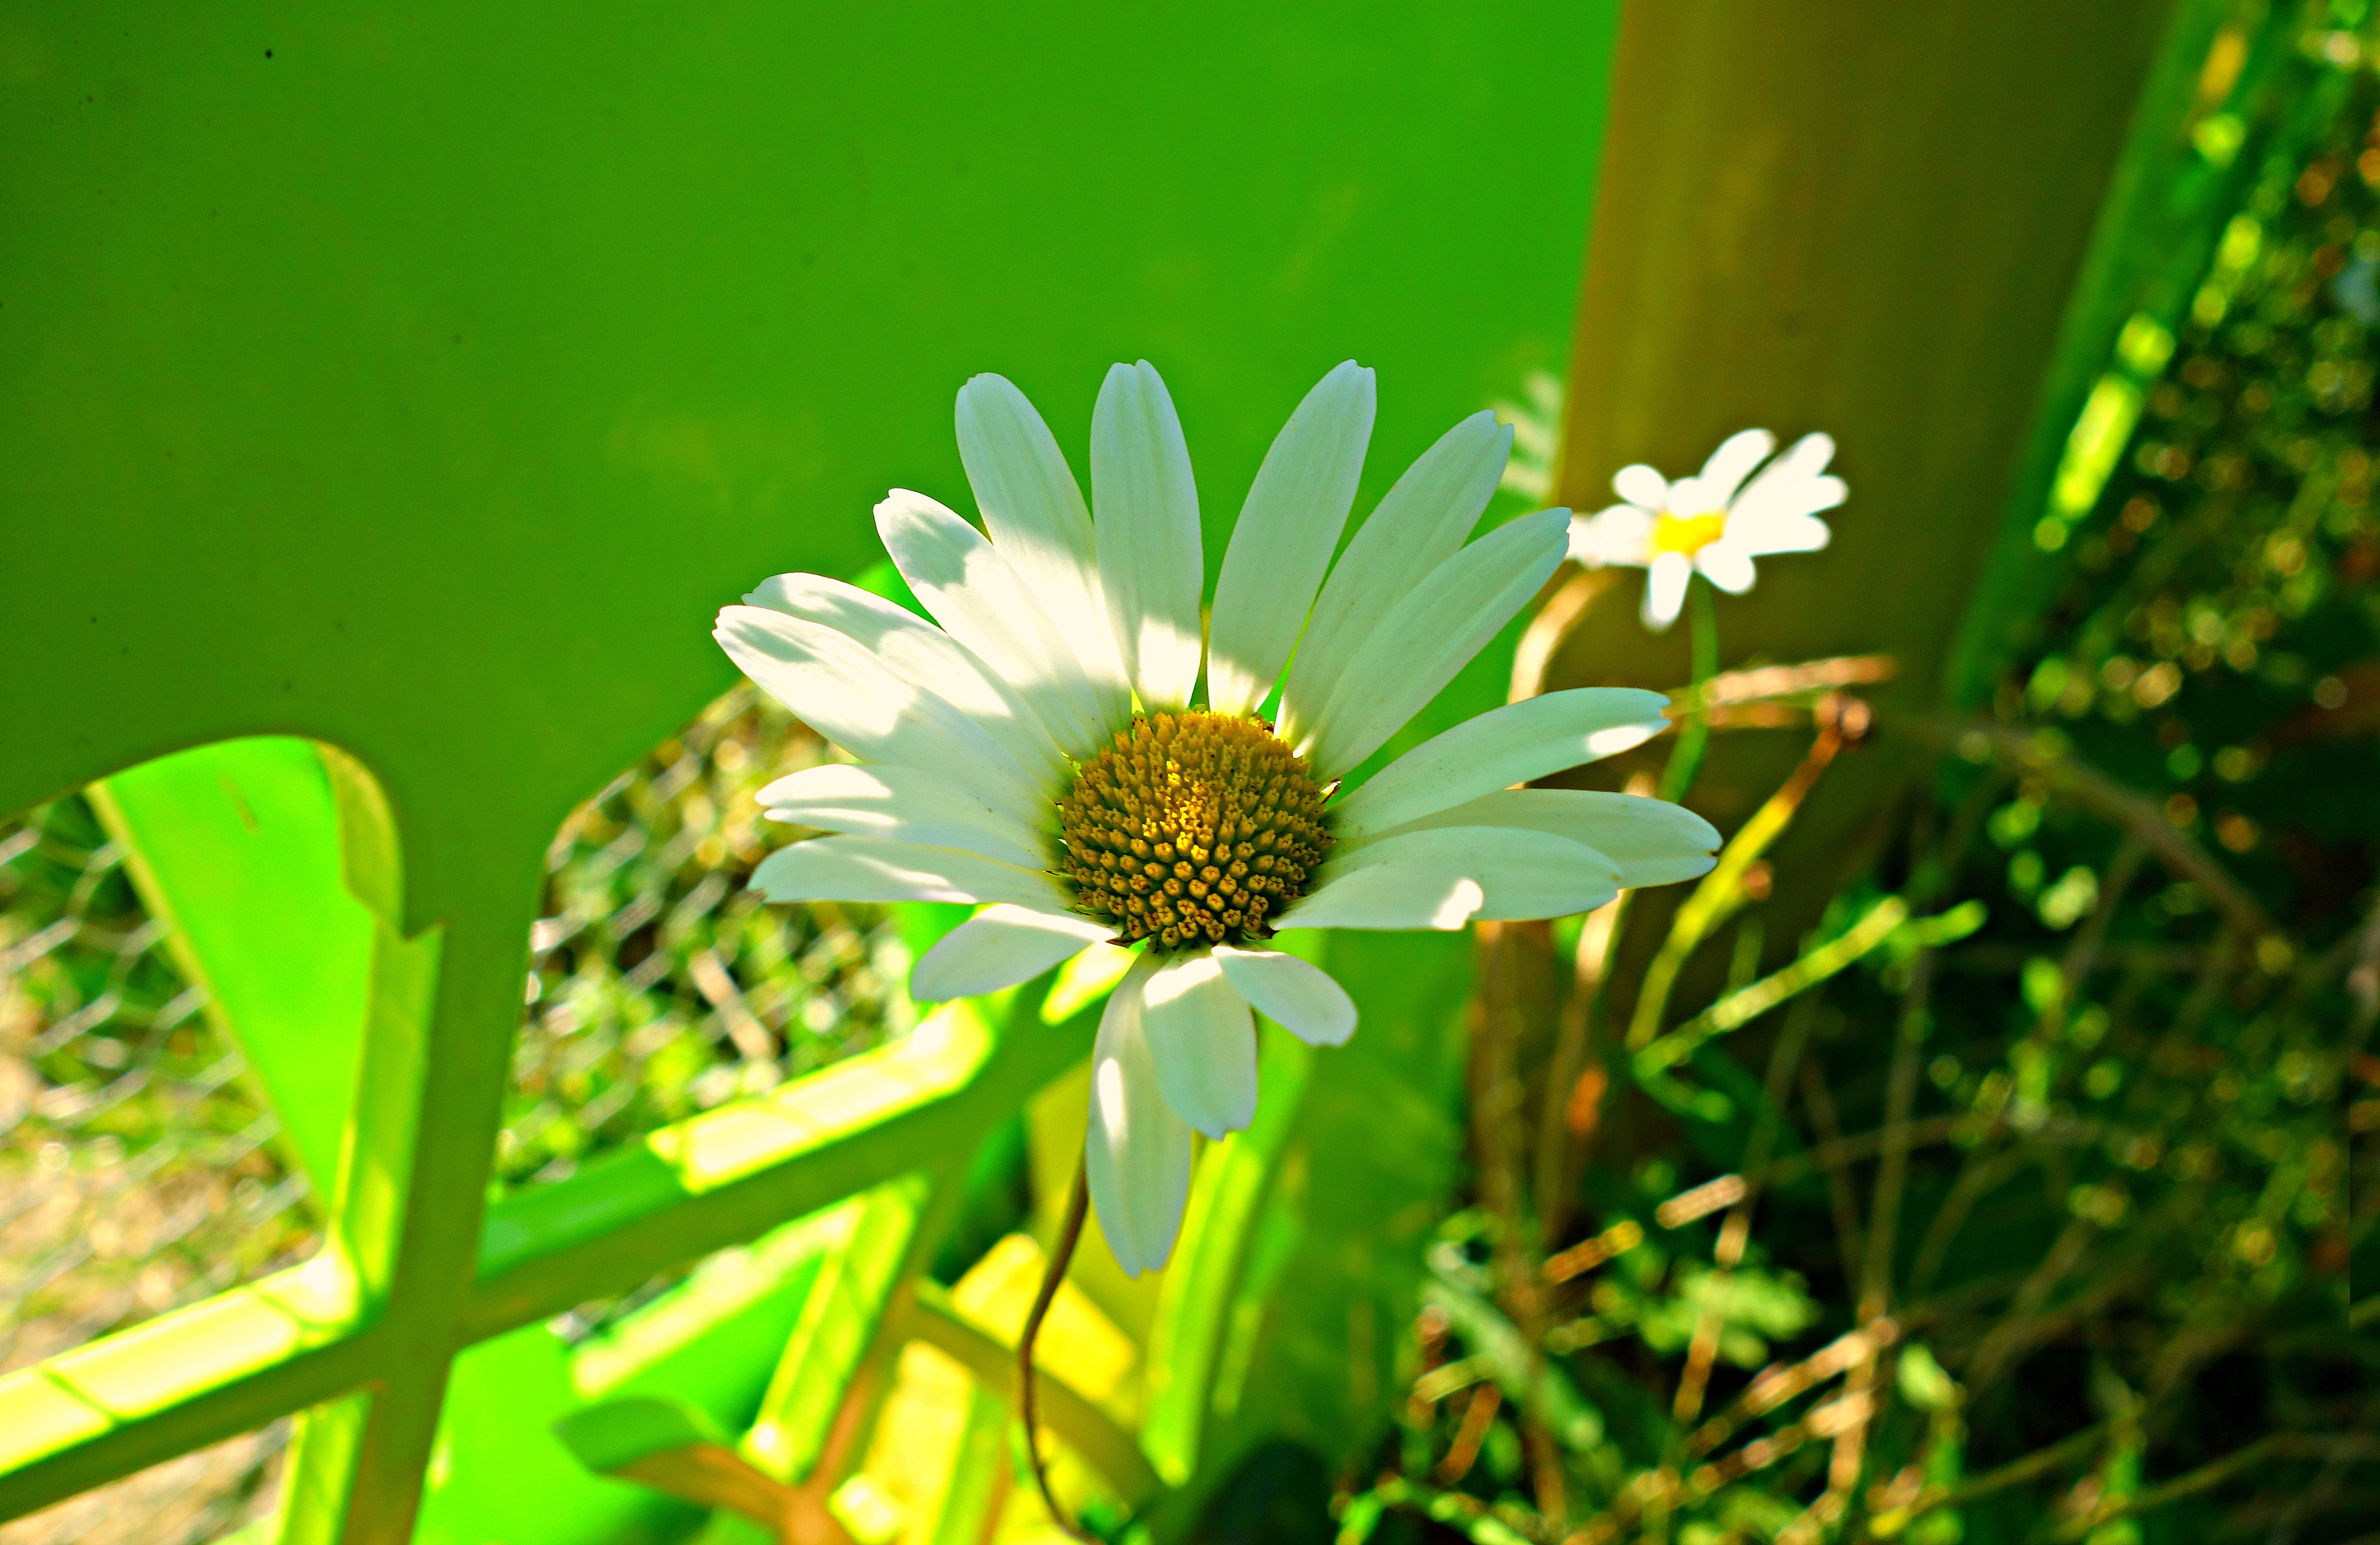
nature, grass, blossom, plant, white, meadow, sunlight, leaf, flower, petal, summer, daisy, spring, green, botany, blooming, yellow, flora, fauna, wildflower, close up, petals, asteraceae, macro photography, flowering plant, ox eye daisy, leucanthemum vulgare, oxeye daisy, common daisy, dog daisy, moon daisy, chrysanthemum leucanthemum, plant stem, land plant